Astro Fantasia

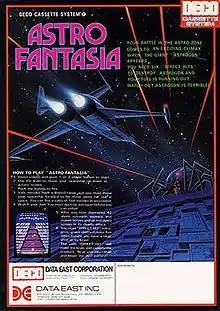
Flyer

Astro Fantasia is a fixed shooter arcade video game released by Data East in 1981.